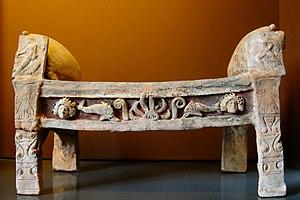
Lit votif. Figurine en terre cuite de Myrina, 350-300 av. J.-C. Provenance